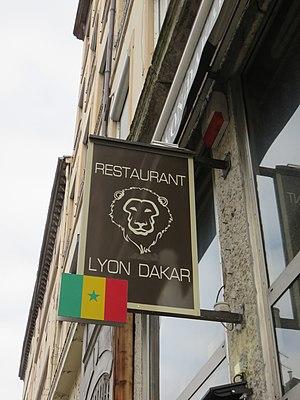
Enseigne du restaurant sénégalais Lyon Dakar, rue de Créqui, dans le 3e arrondissement de Lyon.